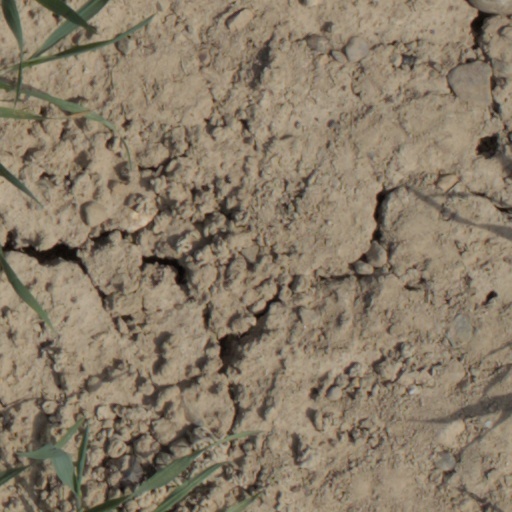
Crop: wheat